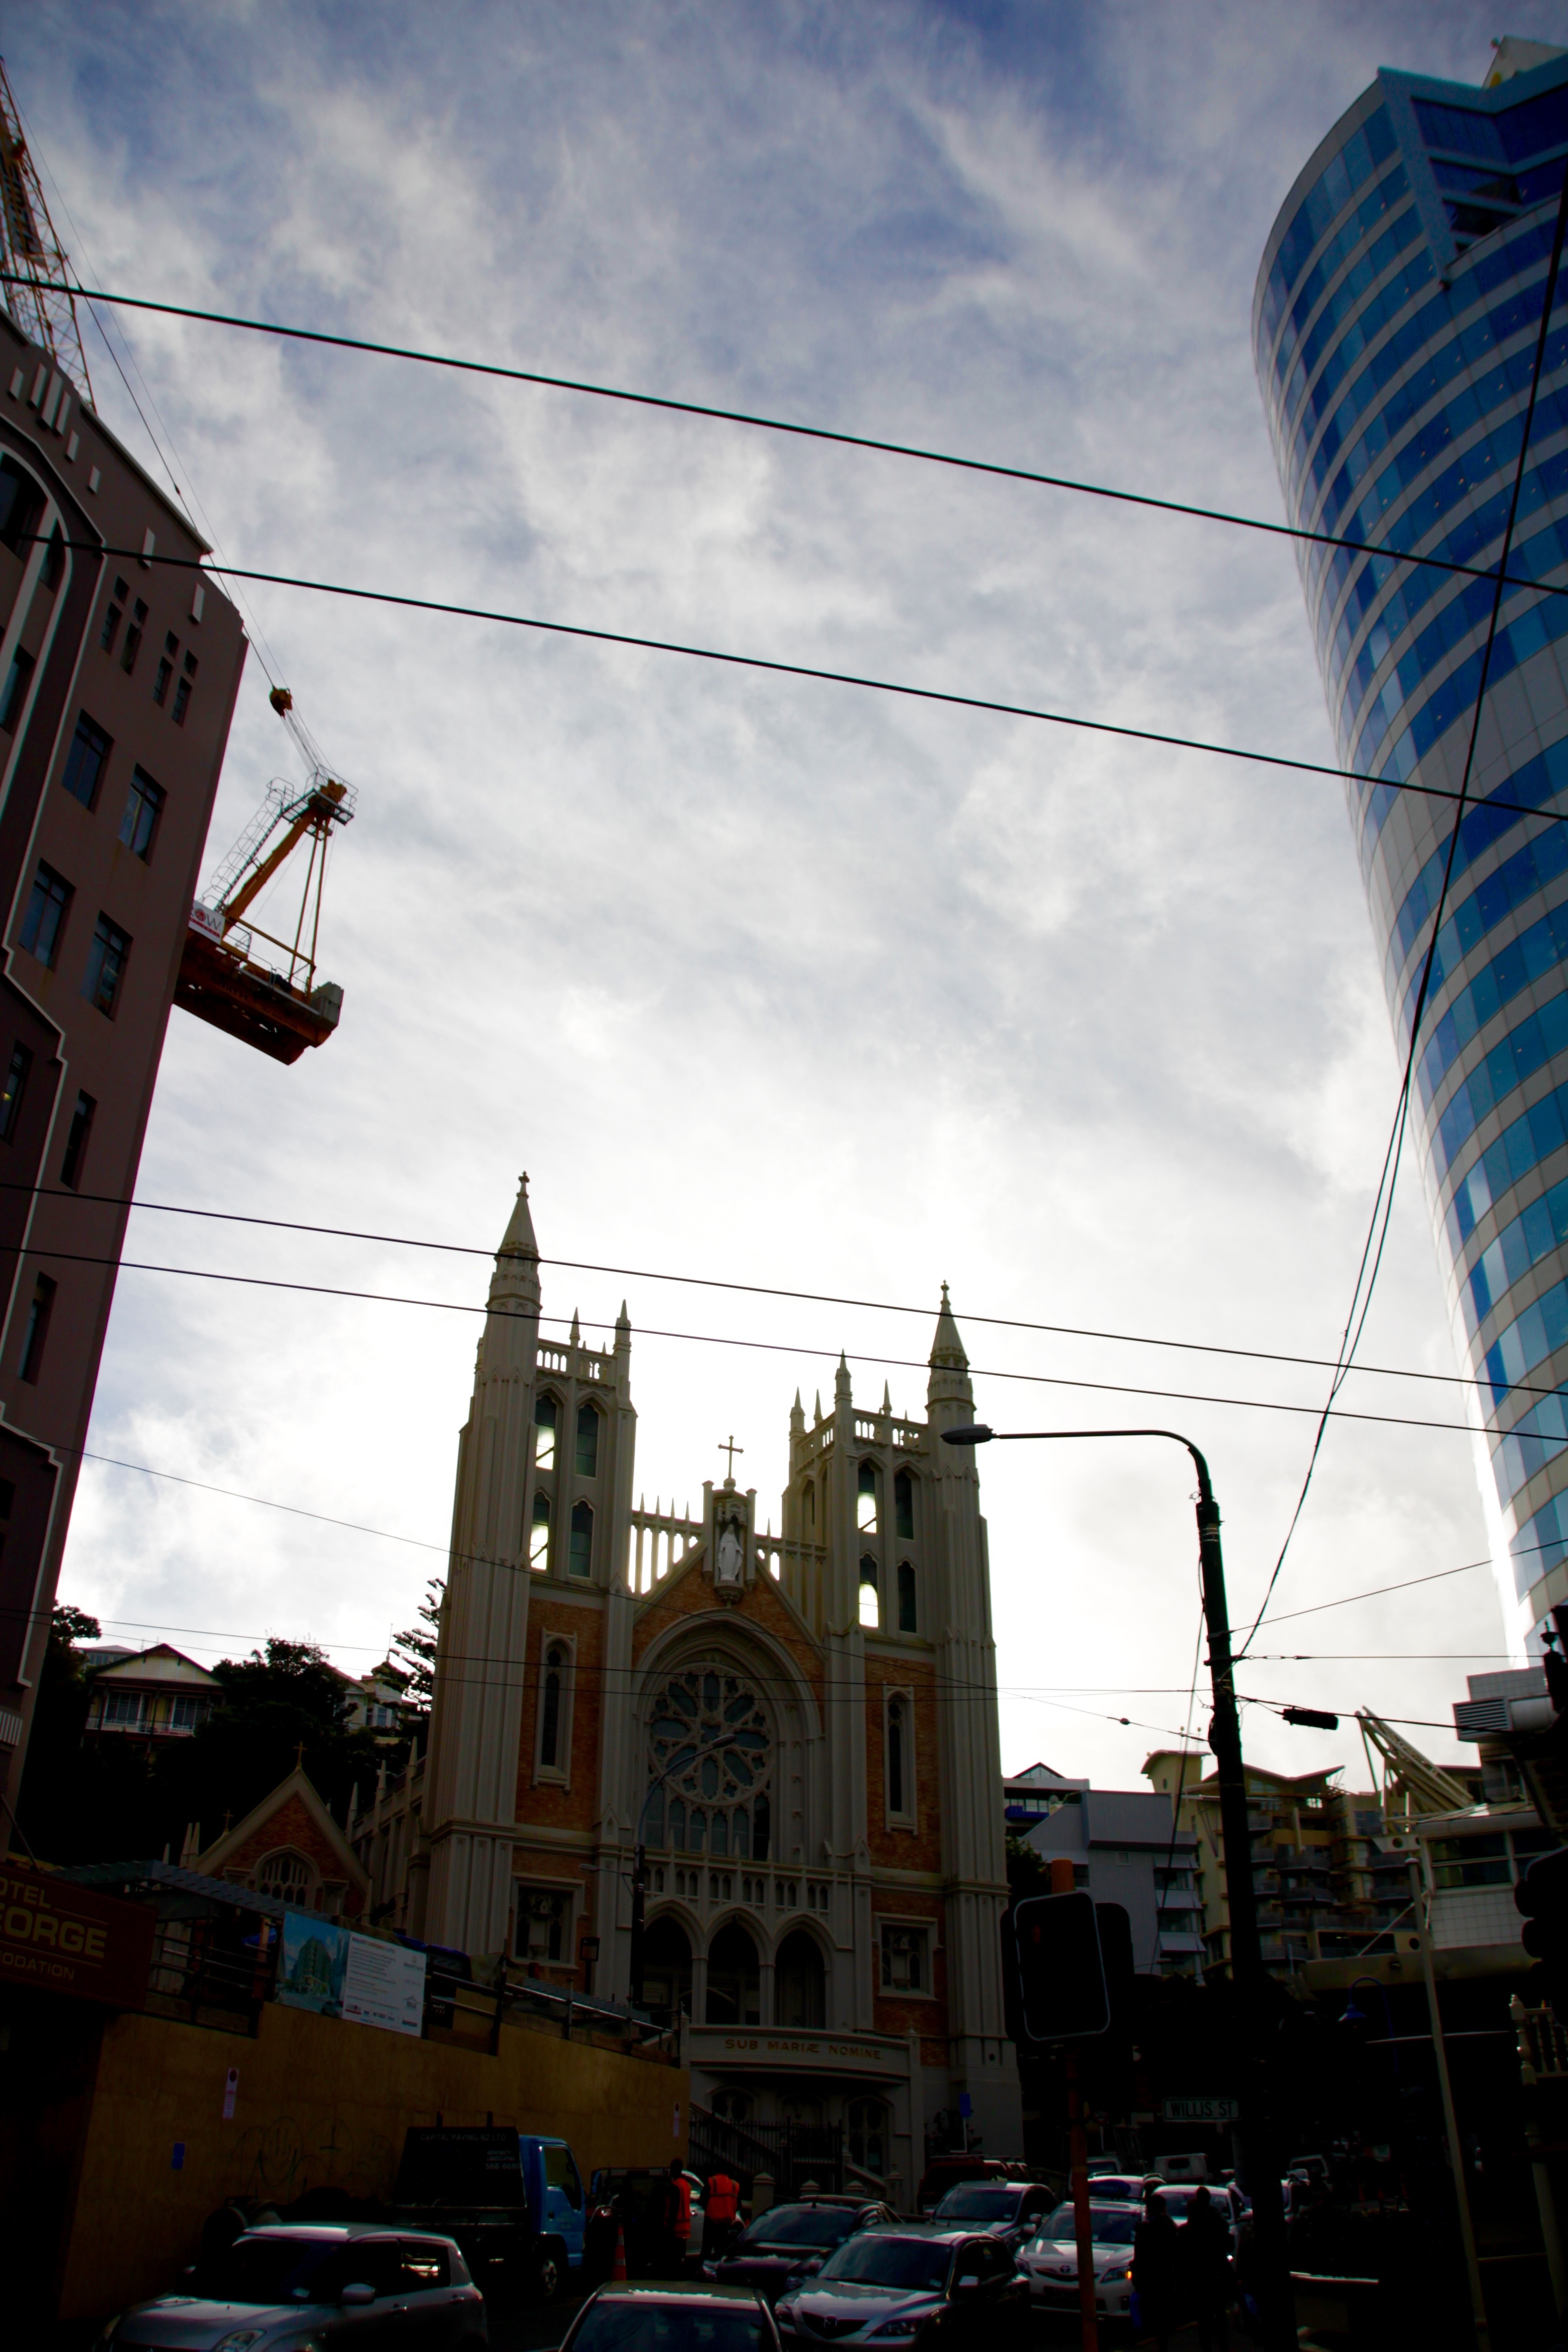
architecture, sky, skyline, street, city, skyscraper, cityscape, downtown, evening, tower, landmark, spire, shape, metropolis, urban area, human settlement